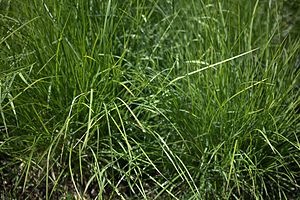
Efterårsblåaks
Efterårsblåaks (Sesleria autumnalis)